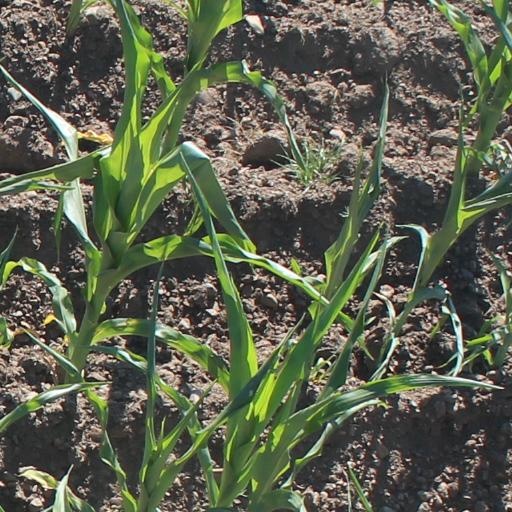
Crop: maize; corn